Epiphany Monastery

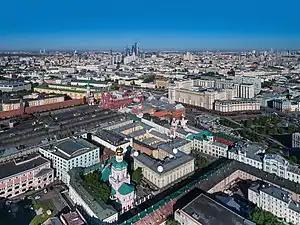
The northwestern part of the Kitai gorod. The Epiphany Monastery may be seen in the foreground.

The Epiphany Monastery ("Bogoyavlensky monastyr"; better translated as "Theophany Monastery") is the oldest male monastery in Moscow, situated in the Kitai gorod, just one block away from the Moscow Kremlin.